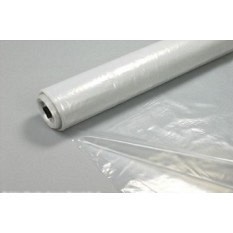
100mtr pol folie 200cm 0.05 transparant
Brand: Kleinkantoorbe
Ontdek de ROLBREEDTE 100CM = 1 X GEVOUWEN! Dit handige item is perfect voor al je vouwbehoeften. Met een breedte van 100 cm en een handig vouwsysteem, maakt dit product het vouwen van kleding en stoffen een fluitje van een cent. Specificaties: - Rolbreedte: 100 cm - Aantal vouwen: 1
Category: Home & Garden > Household Supplies > Laundry Supplies > Wrinkle Releasers & Anti-Static Sprays